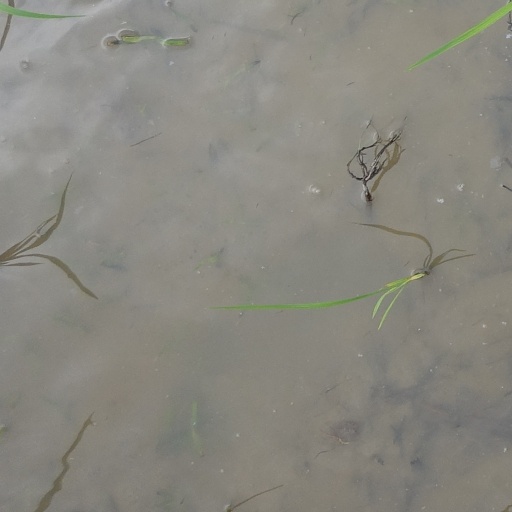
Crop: rice